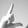
ASL letter: L